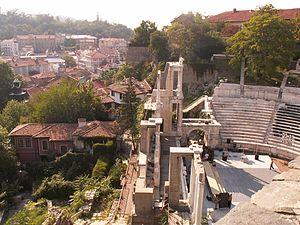
Le théâtre romain de Plovdiv a été construit au IIᵉ siècle, sous le règne de Trajan, au centre de la ville romaine de Philippopolis, renommée Trimontium, en Thrace, aujourd'hui Plovdiv, en Bulgarie. Il est entouré de nombreux vestiges antiques, romains pour la plupart.